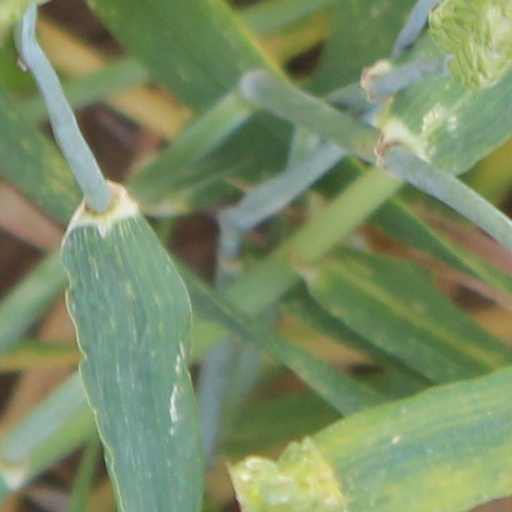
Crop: wheat